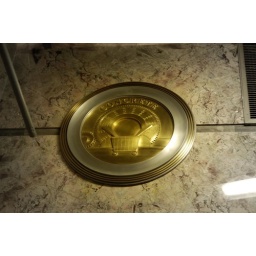
One of a series of plates in the Empire State building